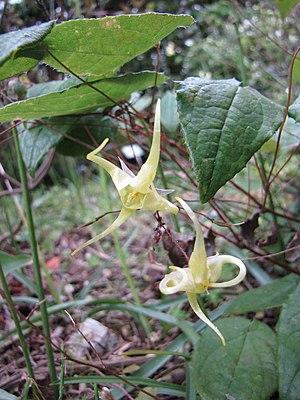
Epimedium davidii est une espèce de plante herbacée de la famille des Berberidaceae, originaire des montagnes de la Chine du Sud.